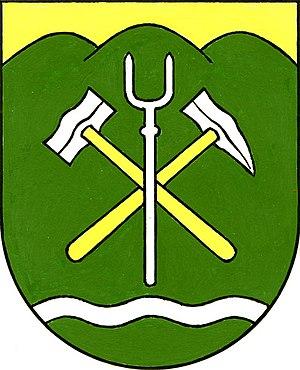
Podlesí est une commune du district de Příbram, dans la région de Bohême-Centrale, en République tchèque. Sa population s'élevait à 1 102 habitants en 2020.